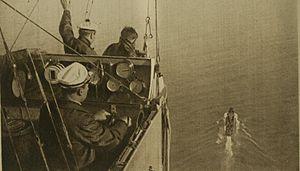
Un dirigeable militaire est un ballon dirigeable, c'est-à-dire un aérostat manœuvrable et capable de se propulser, employé par une force armée. Les premiers modèles furent développés au début du XXᵉ siècle, principalement en France et en Allemagne : les forces armées de ces deux pays se livrèrent alors à une course aux armements. Les expérimentations de ces aéronefs militaires furent largement médiatisées, malgré de nombreux accidents mortels.